Fort Adams

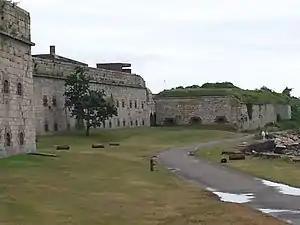
2016 view of the west front of Fort Adams. Note the Endicott-era fire control station.

Batteries Greene-Edgerton, Reilly, and Talbot were built between 1896 and 1899 and were the first of these to be completed. Battery Greene-Edgerton included sixteen mortars, all of which were at first called Battery Greene, but the battery was divided into two groups of eight in 1906. Battery Talbot, one of a number of batteries added on the United States East Coast at the outbreak of the Spanish–American War in 1898, included two Armstrong guns. One gun of Battery Talbot is preserved at Equality Park in Newport.Rhode Island; another was in Westerly, Rhode Island, circa 1920–1977 and now is at Fort Moultrie near Charleston, South Carolina. An unnamed battery of a single 8-inch M1888 gun on a converted 1870s carriage also existed briefly from 1898. In 1907 two additional batteries were completed, Battery Bankhead with three 6-inch Armstrong guns and Battery Belton with two 3-inch M1903 guns.